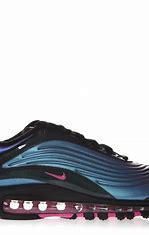
Brand: Nike
Model: Air Max Deluxe